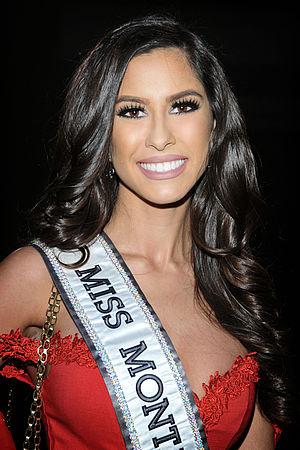
Miss Montana USA, est un concours de beauté féminin, destinée aux jeunes femmes de 17 à 27 ans domiciliées dans l'état du Montana, la gagnante du titre représente son état à l'élection de Miss USA.